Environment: lab
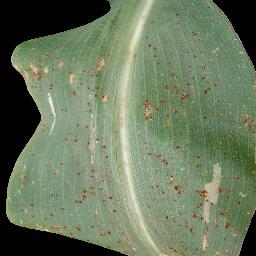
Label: common_rust